Kopel Gurwin

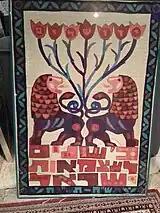
Kopel's tapestry that won the Israeli Independence Day Poster Contest in 1968

With the completion of his studies at Bezalel Kopel moved to Tel Aviv and was hired by Shmuel Grundman's graphics and design studio. Grundman took him to Europe with him to design and supervise the construction of Israeli exhibition pavilions. During his time at Grundman's he discovered the fibrous felt from which he produced most of his wall hangings. At the 1964 Levant Fair exhibition he used felt stuck onto wooden panels for the first time.